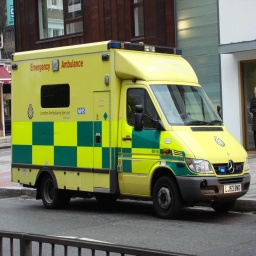
Label: ambulance